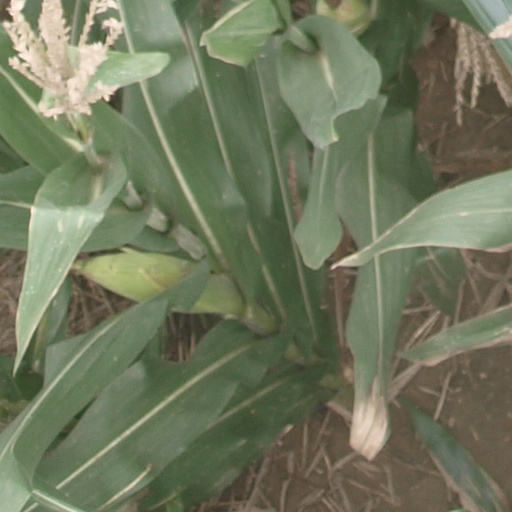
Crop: maize; corn